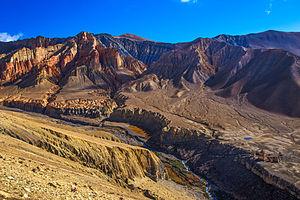
Dhami est un comité de développement villageois du Népal situé dans la zone de Dhawalagiri dans le district de Mustang. Au recensement de 2011, il comptait 611 habitants.